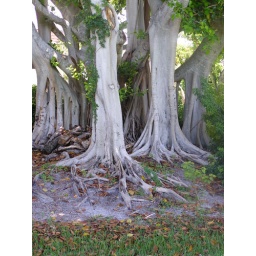
The banyan tree in my back yard...wood at base left from Hurricane Wilma